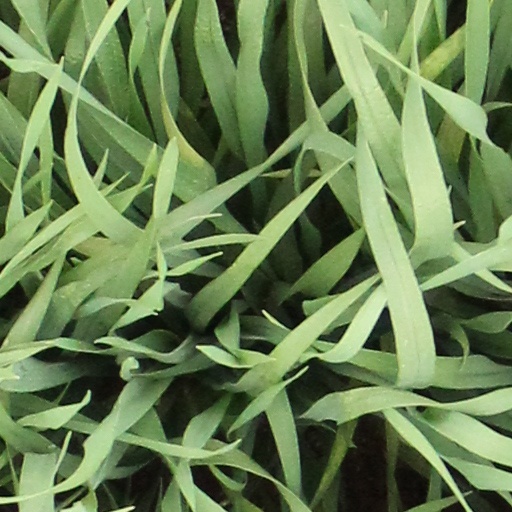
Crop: wheat